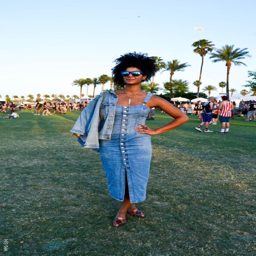
music festival is behind us and summer is here , which can only mean thing ... festival season !